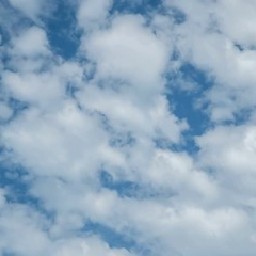
Cloud type: Cirrocumulus (Cc)